Three Days Confined to Barracks (1930 film)

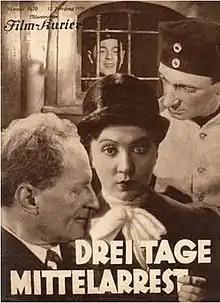
German film poster

Three Days Confined to Barracks (German: Drei Tage Mittelarrest) is a 1930 German comedy film directed by Carl Boese and starring Max Adalbert, Ida Wüst, and Gretl Theimer. The film is a farce set around a military barracks. It was a major hit on its release. It was shot at the Tempelhof Studios in Berlin. The film's sets were designed by the art director Emil Hasler. It was later remade in 1955 under the same title.